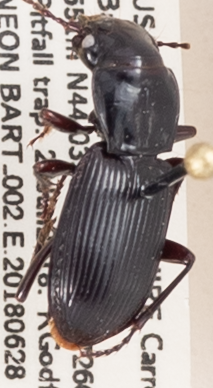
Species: Pterostichus rostratus
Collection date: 2018-06-28 04:00:00
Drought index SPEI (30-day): -0.028
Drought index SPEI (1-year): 0.47
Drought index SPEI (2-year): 0.47